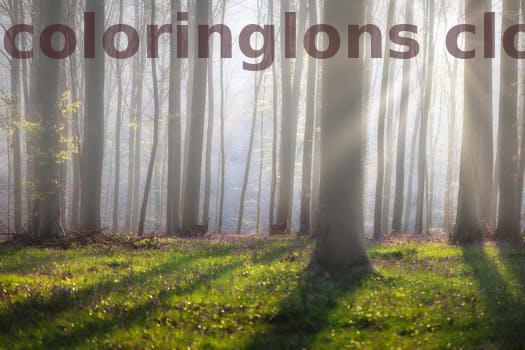
Label: Watermark